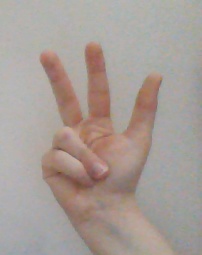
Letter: al